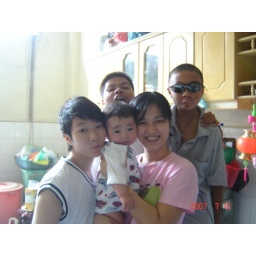
Meo,Wing Yi,Jassy in the front. In the back with a black glasses one is Jeffson and the big mouth one is :@)